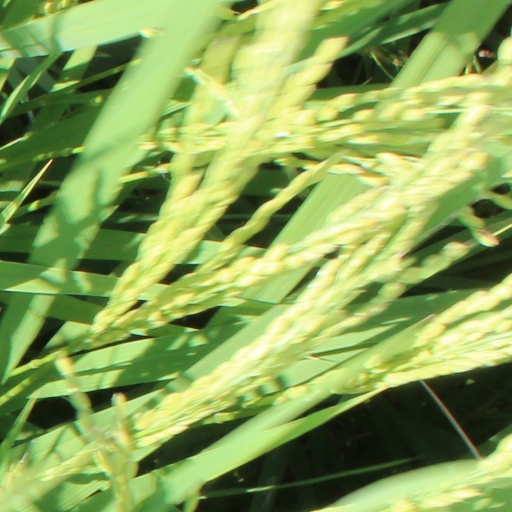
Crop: rice